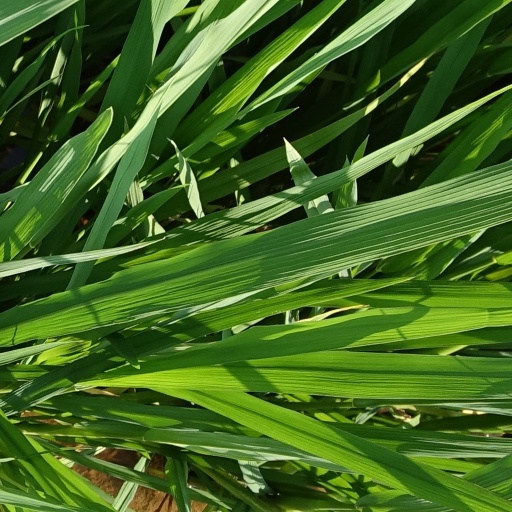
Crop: rice